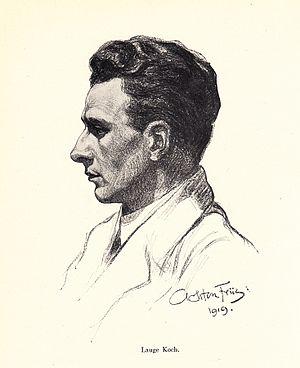
Lauge Koch, né à Kjaerby près de Kalundborg le 5 juillet 1892 et mort à Copenhague le 5 juin 1964, est un géologue et explorateur danois. Il consacra plusieurs années de sa vie à l'exploration du Groenland. Il fut accompagné par Alfred Wegener en 1913.